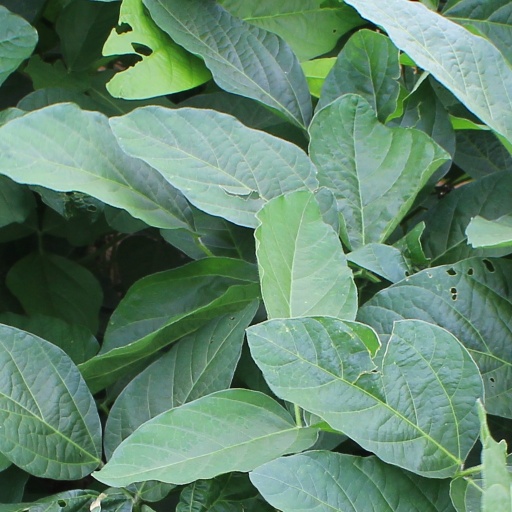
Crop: soybean